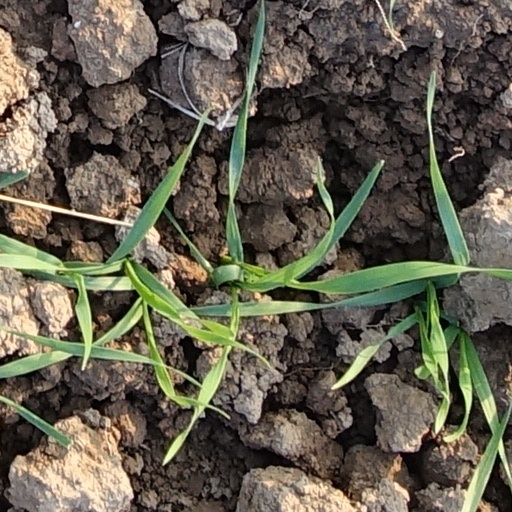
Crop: wheat